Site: brandenburg
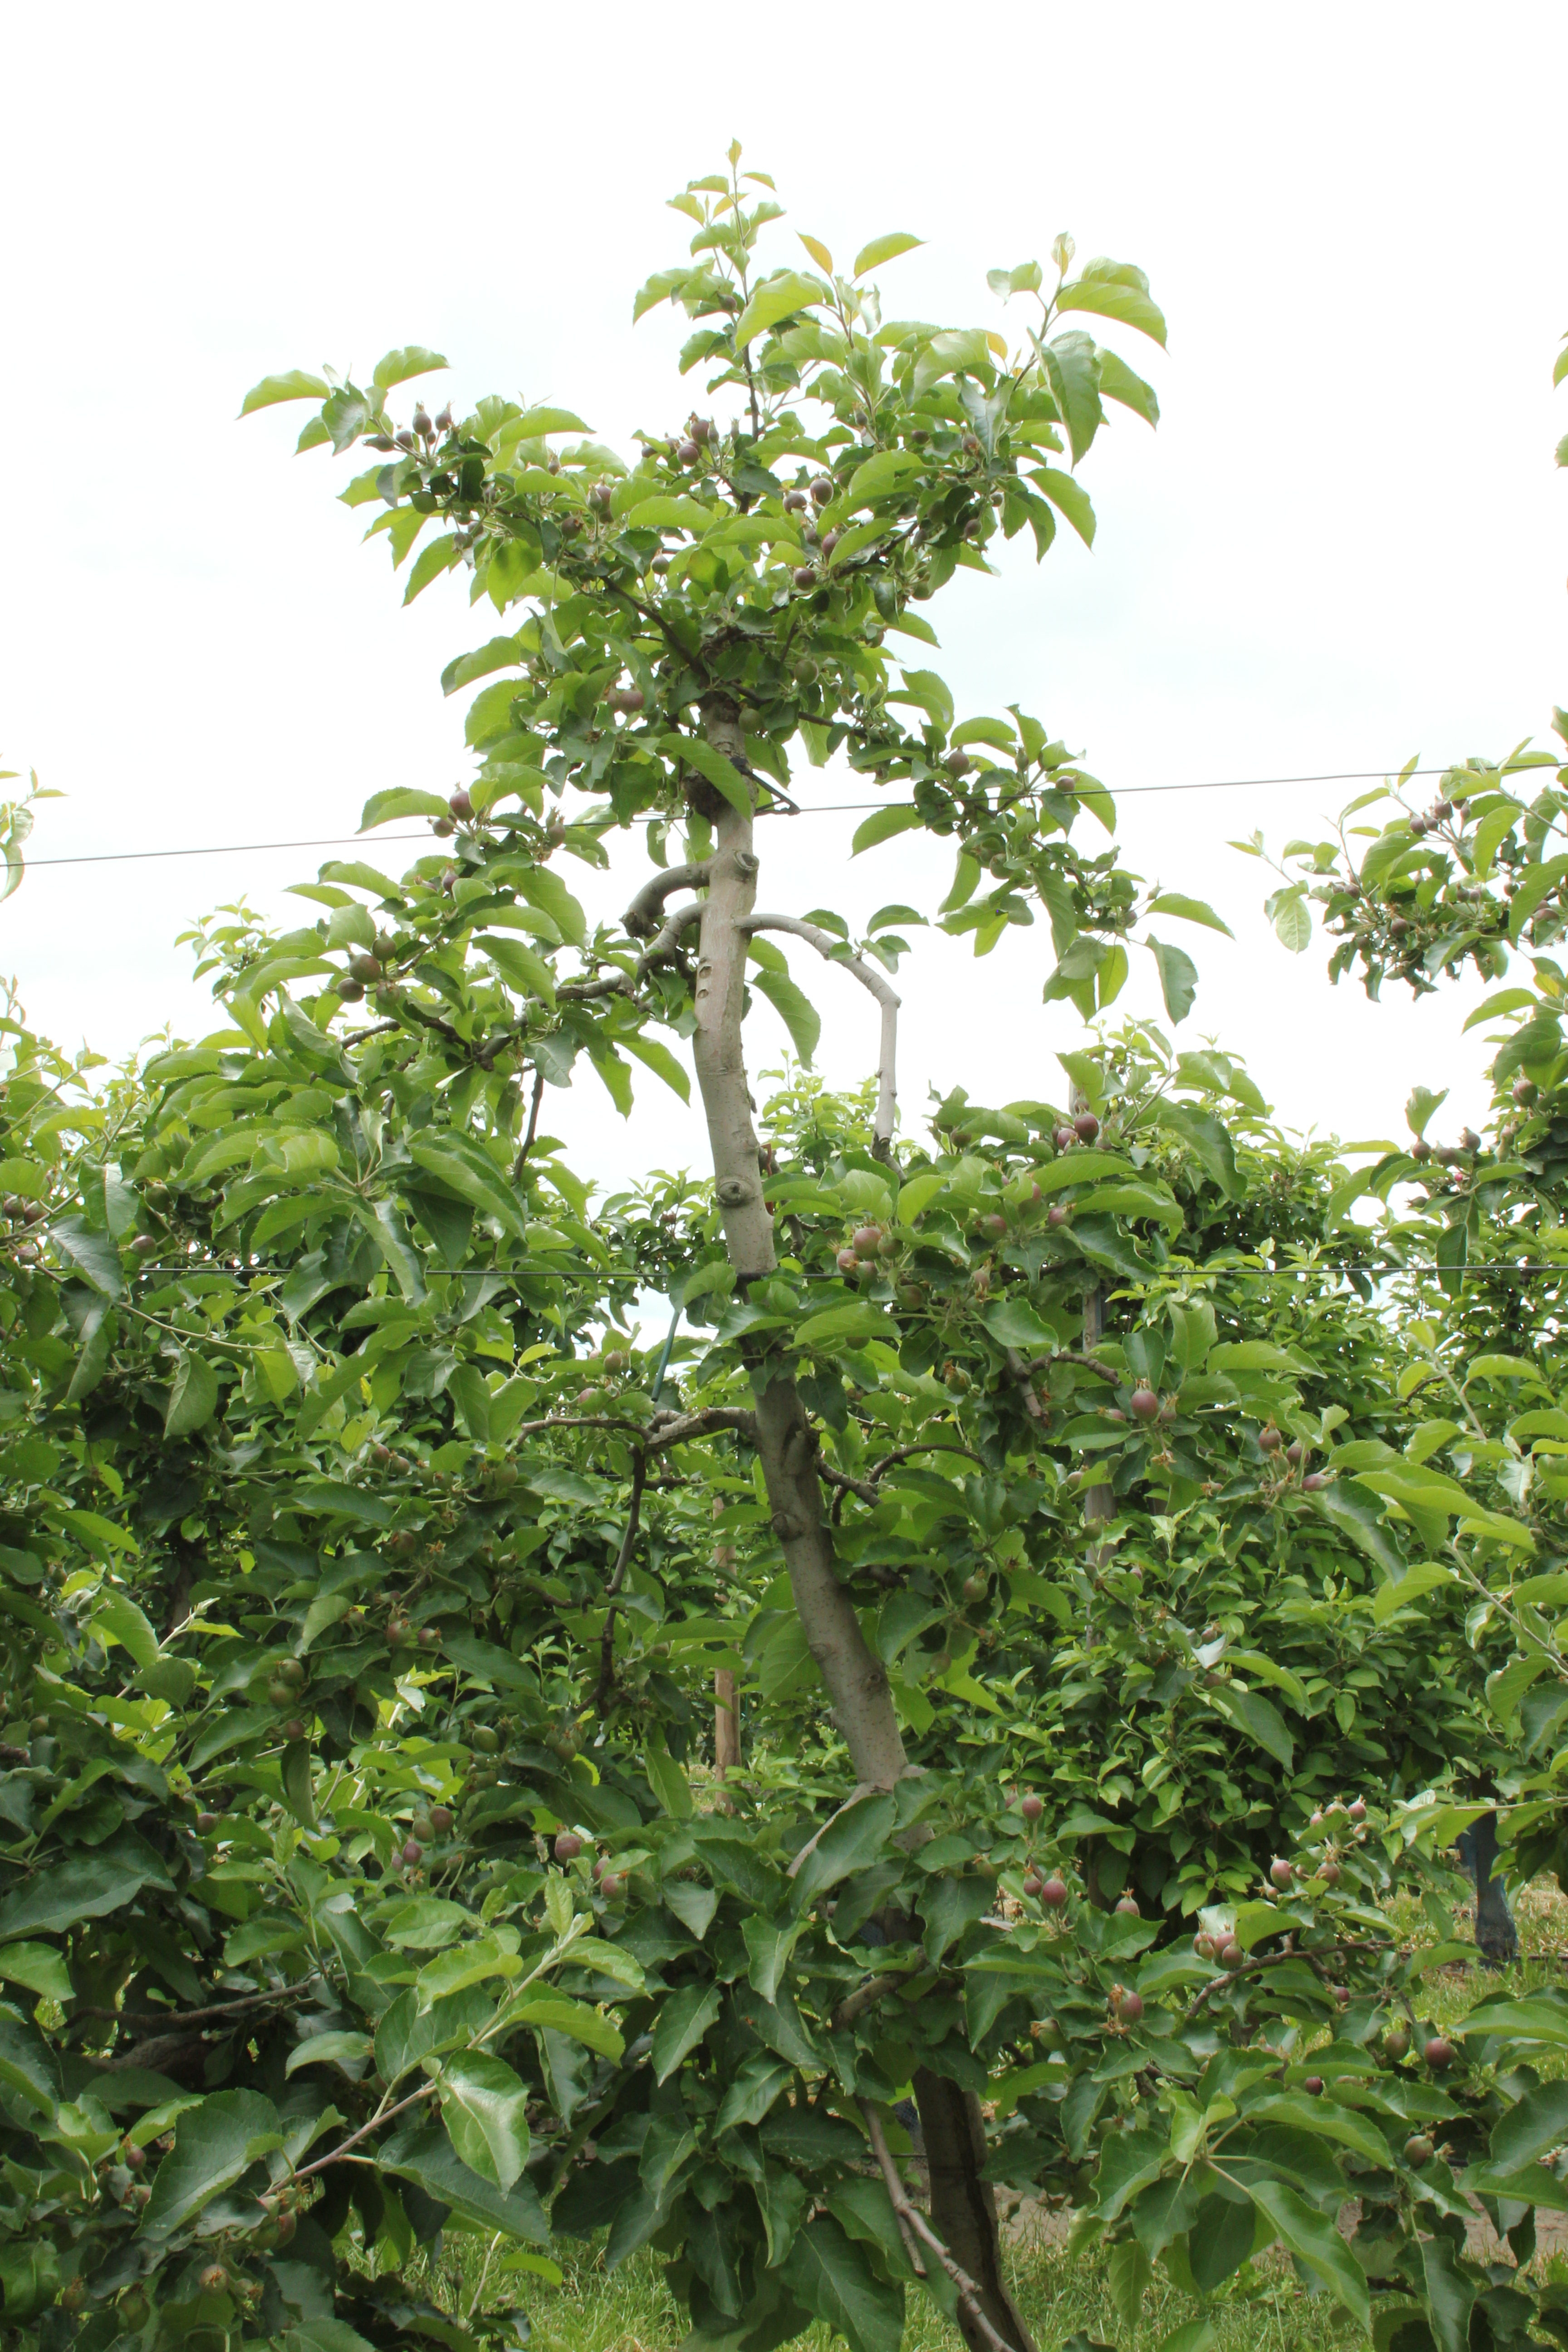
Growth stage (BBCH 72): Development of fruit